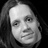
Emotion: neutral